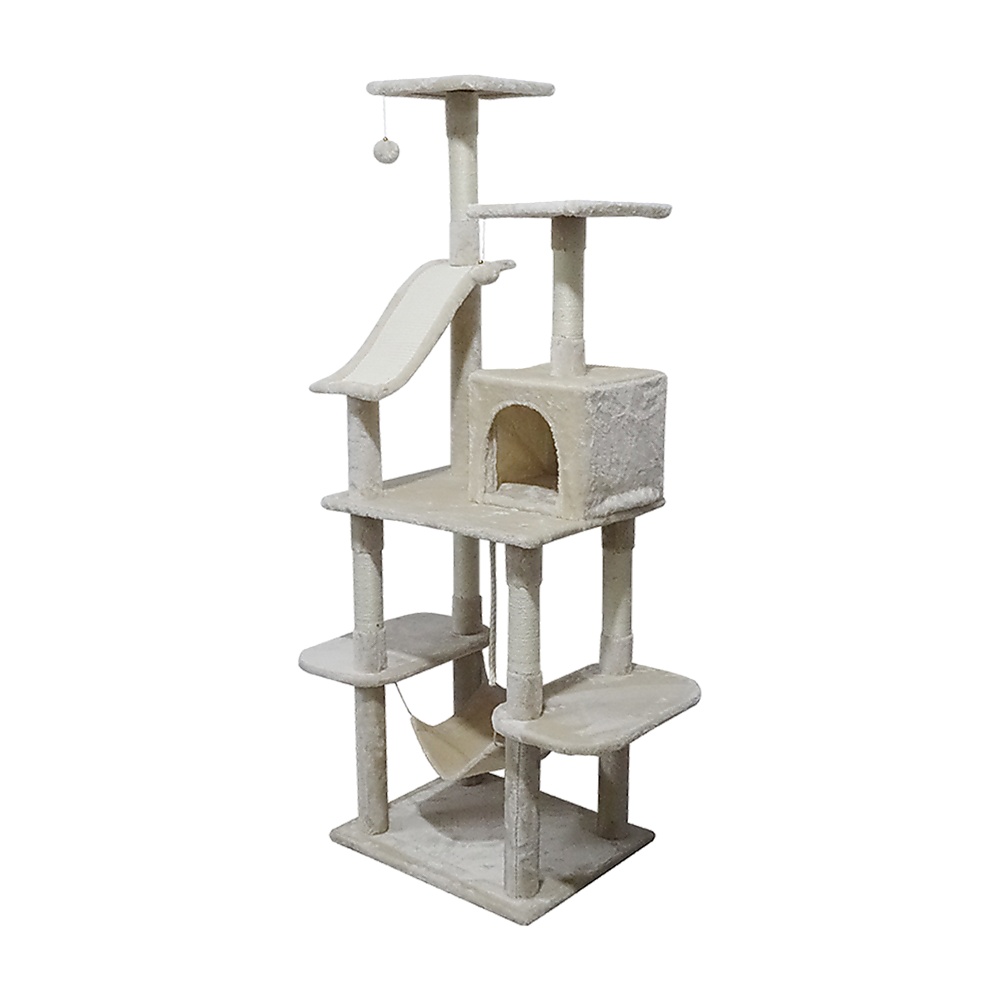
171cm Cat Tree Trees Scratching Post Scratcher Tower Condo House - Beige
Cats need a place they can call their own. From their instinctive need to sharpen their claws to their need for some alone time during the day, they will find a way to satisfy their needs. If you don't have a cat condo where they can play, relax, and sharpen their claws, they'll likely use your furniture and other belongings as their playground. With this deluxe kitty condo by Randy & Travis Machinery, they can keep their claws in perfect shape, get the exercise they need, and have a private space to rest and renew their energy. Your kitties will feel like they're on holiday every day of the year with this condo. A hammock on the lower level makes the perfect spot for Kitty to relax, while multiple sisal scratching posts provide everything they need to keep their claws in perfect health. Multiple levels of platforms and ramps give your cats ample opportunities for exercise, while a partially enclosed ‘room' makes an ideal getaway from the hustle and bustle of modern life. Hanging toys provide hours of entertainment for both Kitty and you. Give your furry companion the best of what life has to offer. Get your kitty condo today! Features and specifications: Material: Wood, natural sisal, and plush velvet padding Colour: Beige and Off-white Weight capacity: 25kg Dimensions: 60 x 50 x 171cm (L x W x H) Easy to assemble Sturdy and durable Hanging toys to keep your cat entertained Eco-friendly Crafted from sustainable materials Protects furniture from unwanted scratches Attributes: Colour: Beige Note: COM (change of mind) Return Policy: The product must be unopened and in brand new condition, with the return to be organised by the customer. Once received and verified to be in the condition specified, refund is only of the item value minus 15% restocking fee (not including initial shipping). An additional return charge, which is same cost as that of initial shipping, will be deducted from the refund on returns due to delivery failure caused by customer error. For the health and safety of our staff and other customers, we are unable to accept returns of personal use items.
Brand: During Days
Category: Animals & Pet Supplies > Pet Supplies > Cat Supplies > Cat Furniture > Cat Trees & Towers